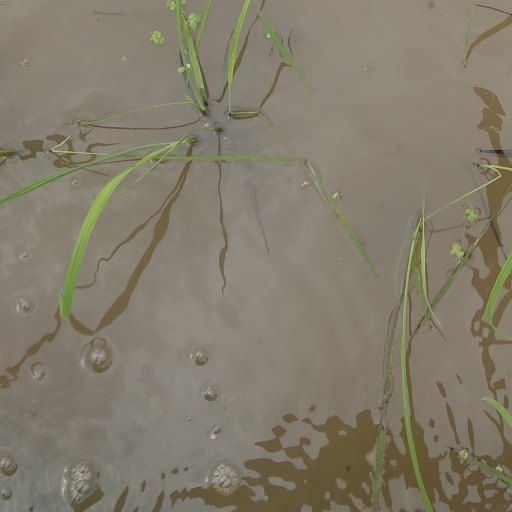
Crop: rice